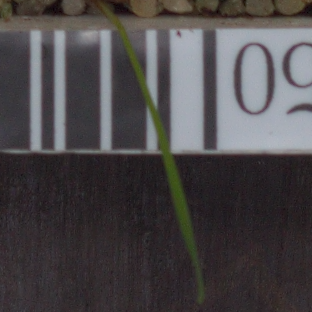
Label: black_grass